Constantin Climescu

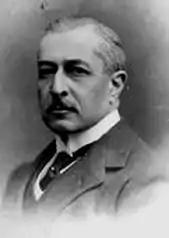
Constantin Climescu

Constantin Climescu (30 November 1844 – 6 August 1926) was a Moldavian, later Romanian mathematician and politician.